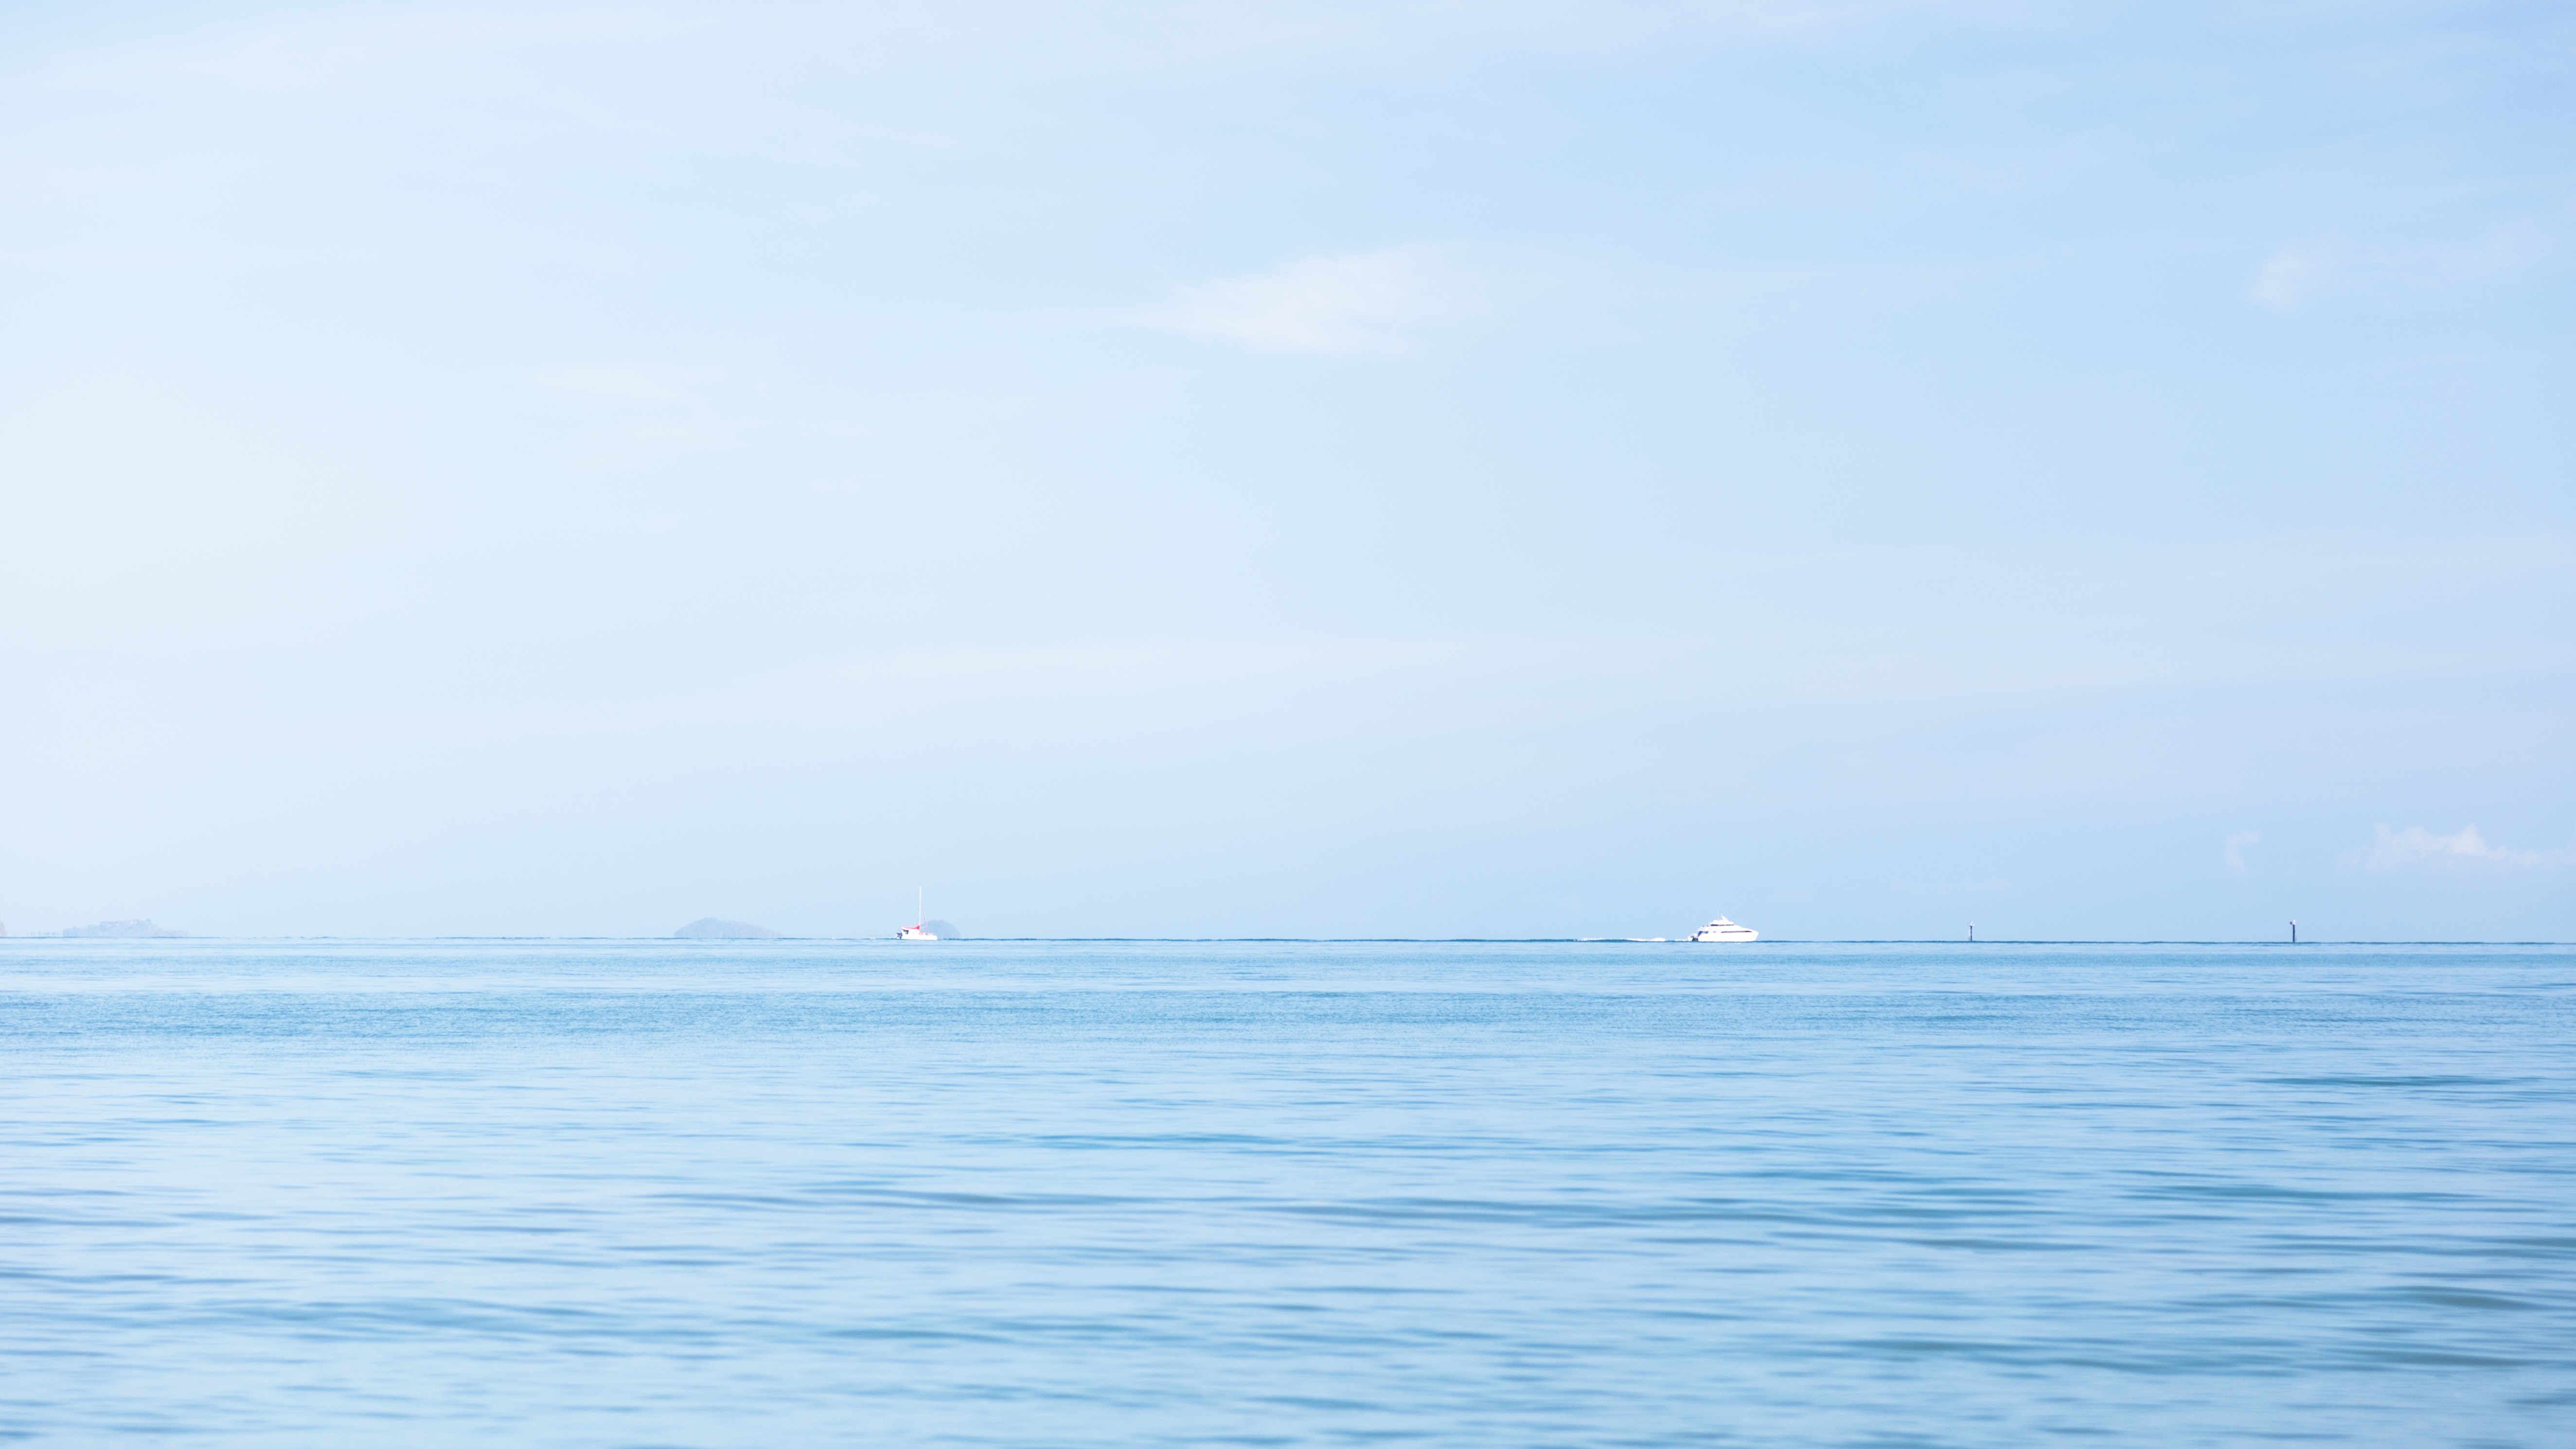
sea, coast, ocean, horizon, shore, wave, vehicle, sailing, bay, cape, wind wave